A Slow Fade to Black

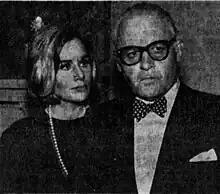
Sally Kellerman and Rod Steiger in "A Slow Fade to Black"

"A Slow Fade to Black" was an American television film broadcast by NBC on March 27, 1964, as part of the television series, "Bob Hope Presents the Chrysler Theatre". Rod Serling wrote the screenplay, and Benny Carter provided the music. Rod Steiger starred and was nominated for an Emmy for outstanding performance by an actor in a leading role.